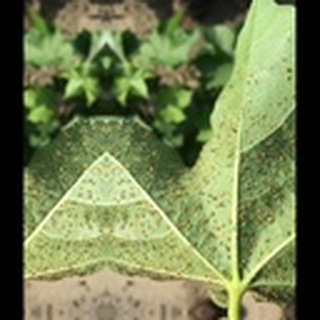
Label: cotton_aphids